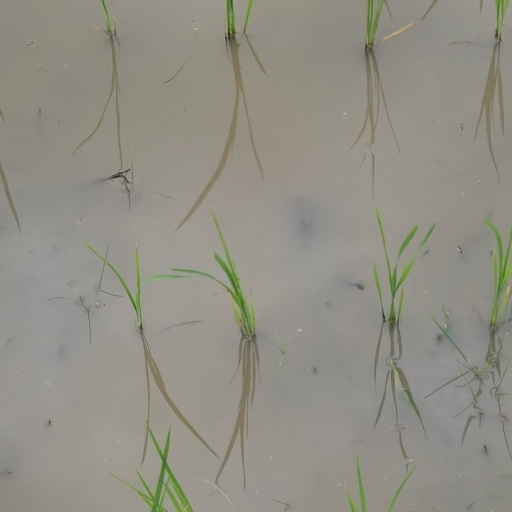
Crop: rice